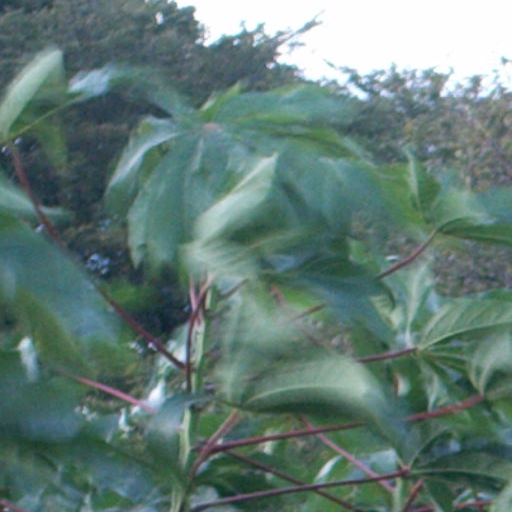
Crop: cassava